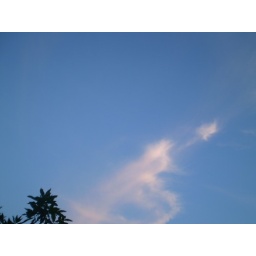
blue sky in the evening